Effects of the 2009 Pacific typhoon season in the Philippines

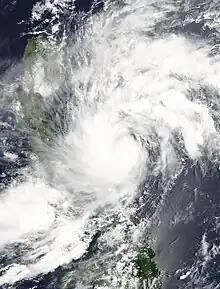
Tropical Storm Kujira near the Philippines on May 3

While in the Philippine area of responsibility, Typhoon Kujira caused some 625,709,464 worth of damage to crops and livestock in Albay, Camarines Norte, Masbate and Sorsogon. It also caused some 102 million pesos worth of damage to communal irrigation systems in the region. The NDCC update as of 6 am PST May 12 declared 28 dead, one missing and 5 injured. Further, 383,457 persons in 609 barangays of 60 municipalities and 4 cities in 5 provinces of Region V were affected by the storm. Damages are worth PhP 1,228,422,344 million or PhP1.228 billion of which PhP 625,709,464 are agricultural losses and PhP 529.525 million in infrastructural. Houses destroyed were at 2387, of which 138 were total and 2249 partial.